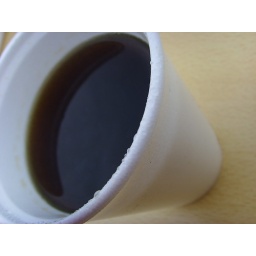
How to make a coffee in a paper cup look good...